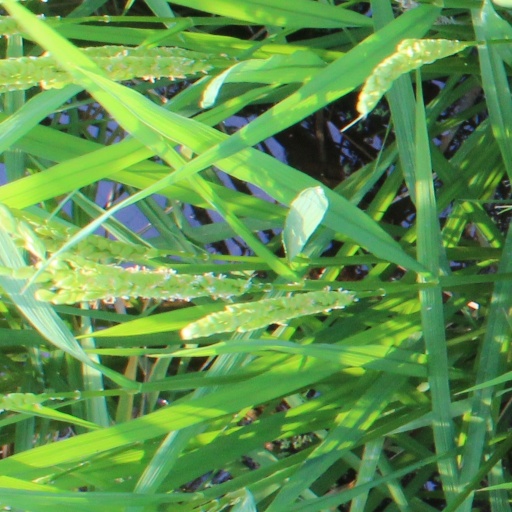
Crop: rice